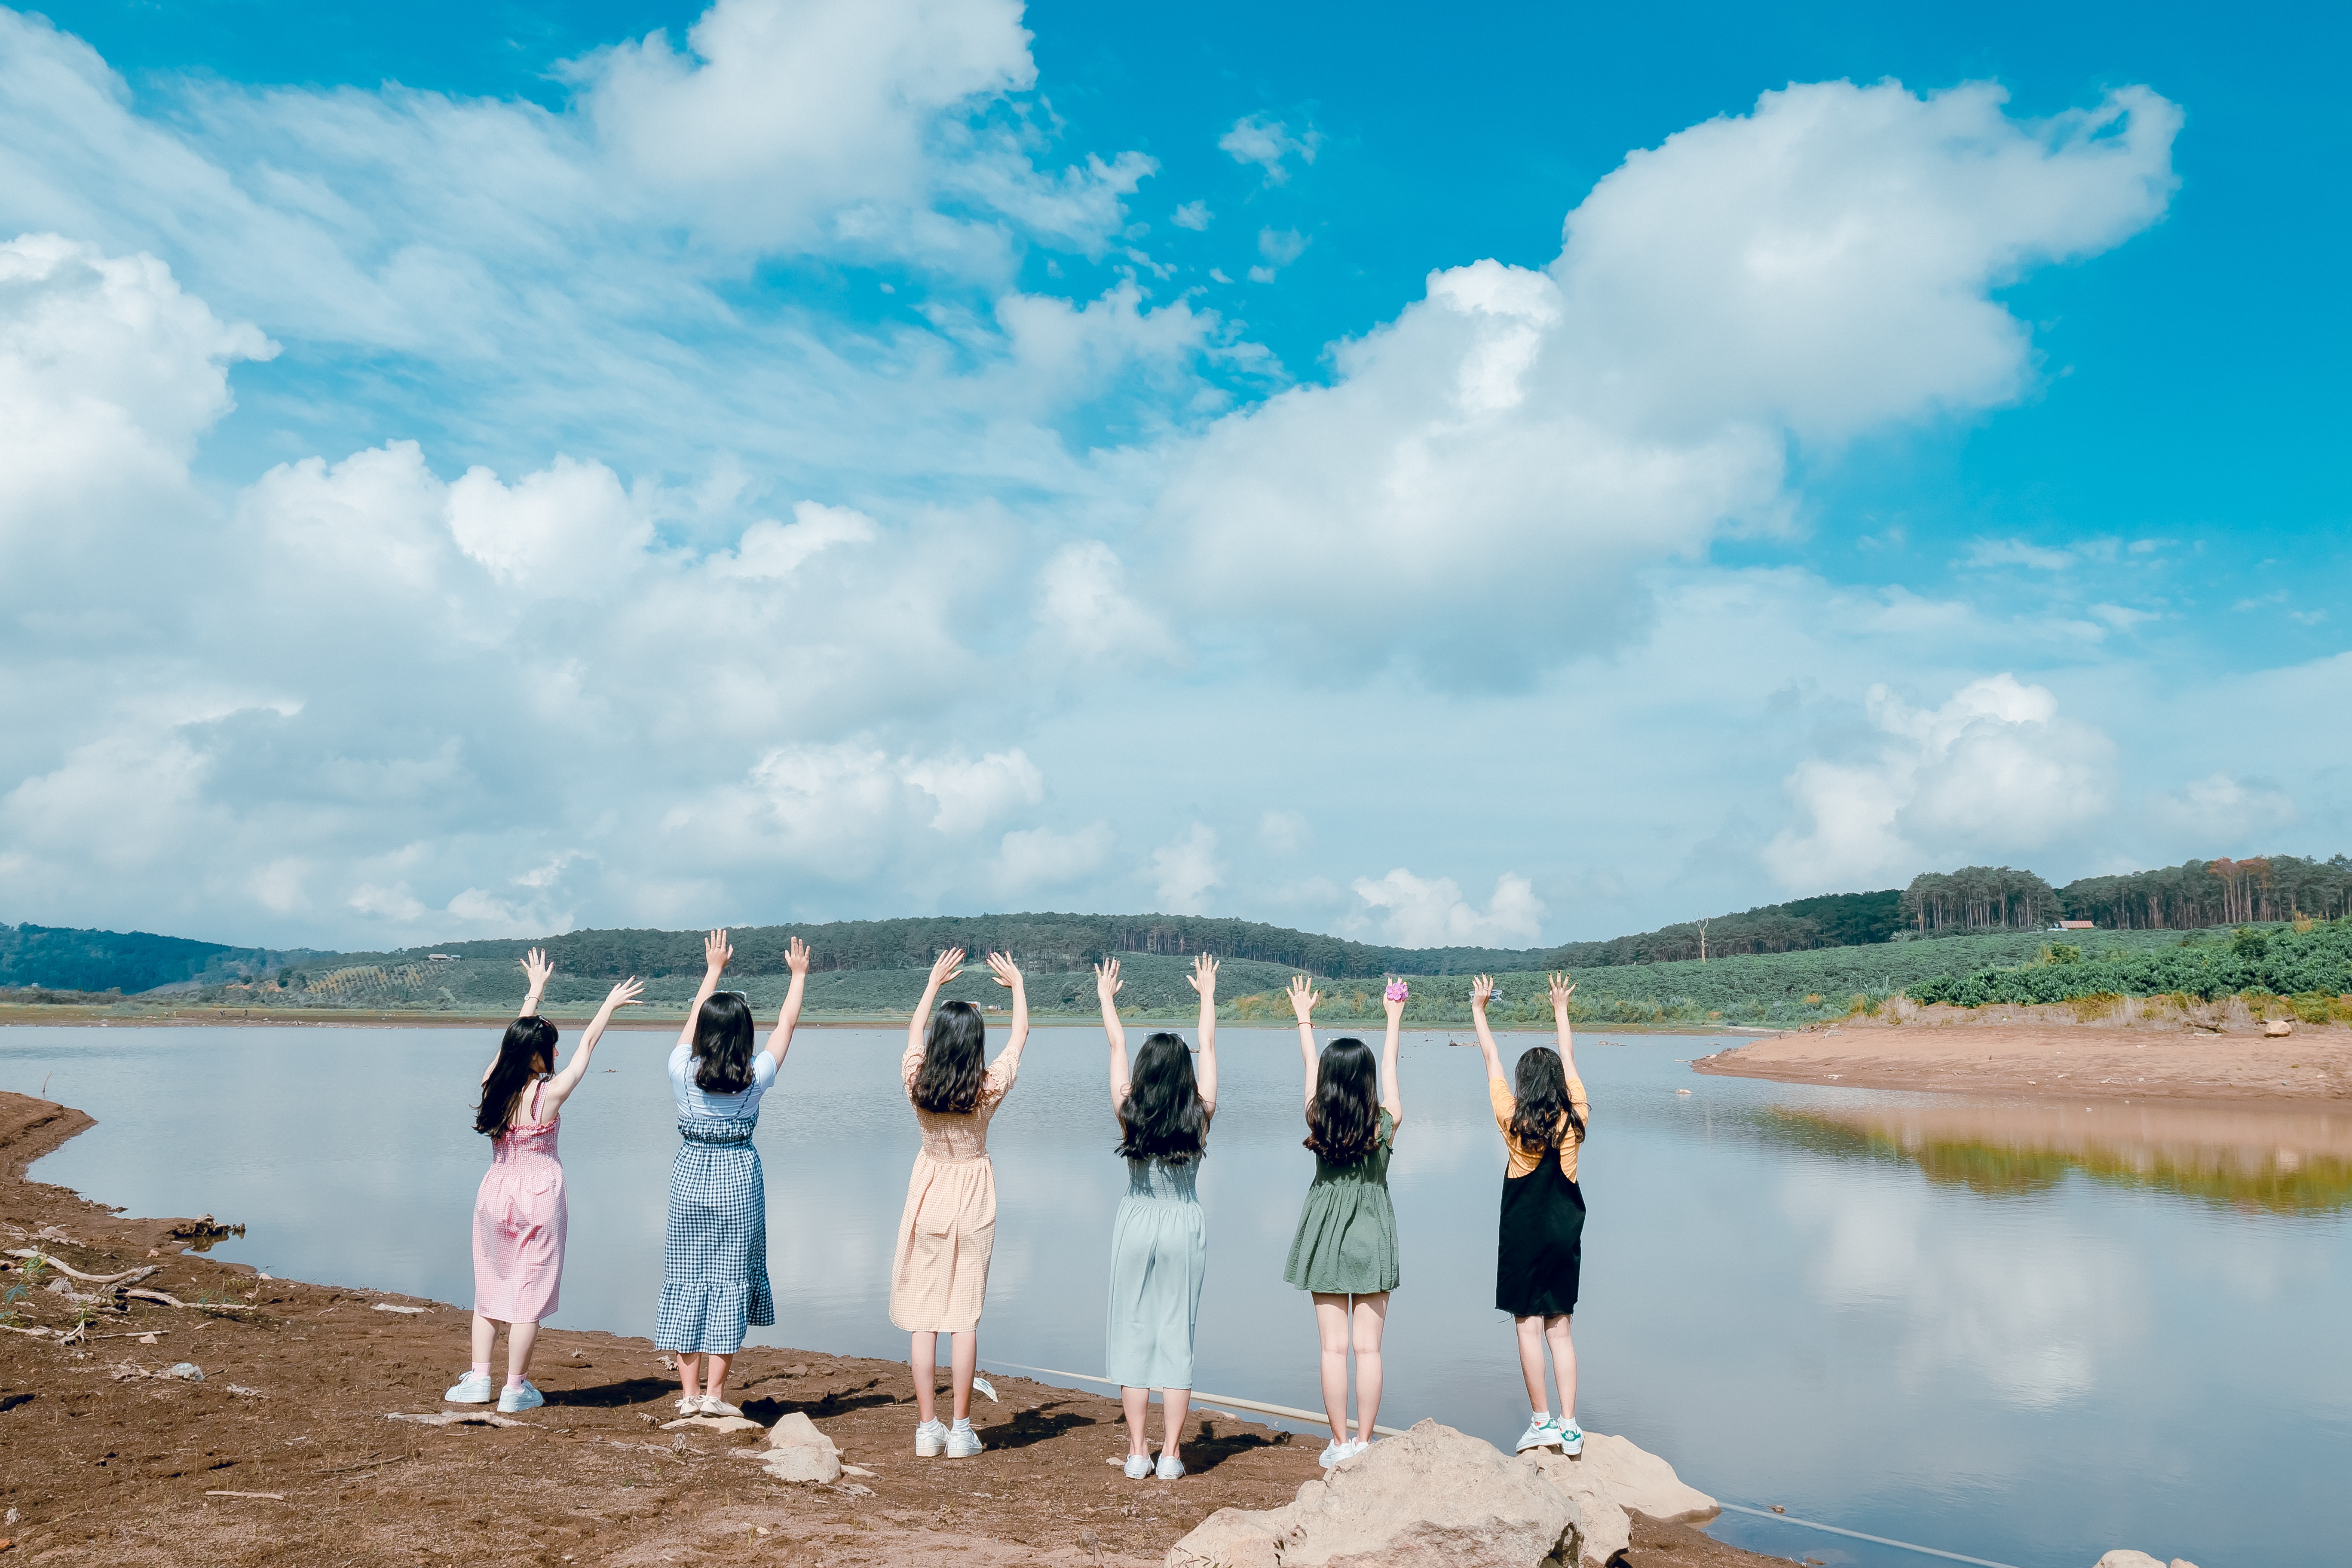
photograph, sky, blue, ceremony, dress, summer, wedding, bride, cloud, photography, event, vacation, lake, tourism, wedding dress, sea, reservoir, reflection, ocean, formal wear